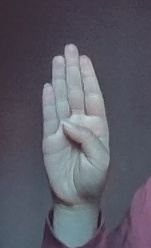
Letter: kaaf